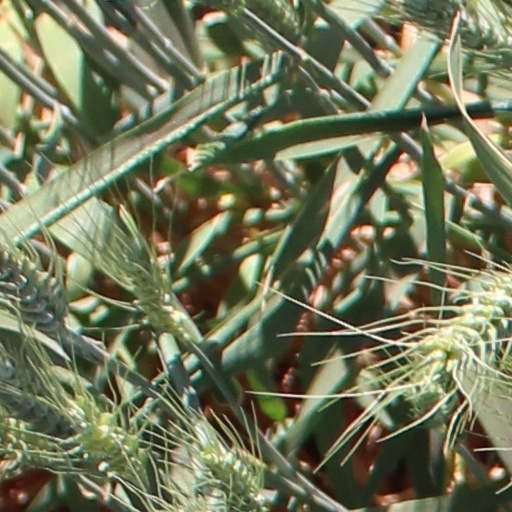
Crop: wheat